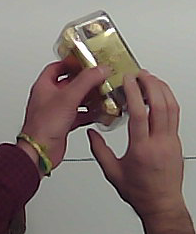
Product: rocher_chocolate